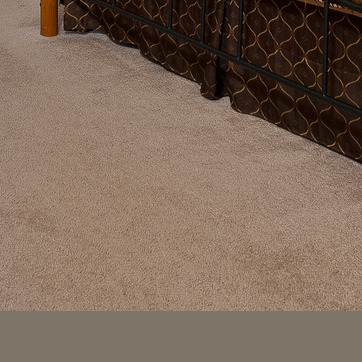
Material: carpet